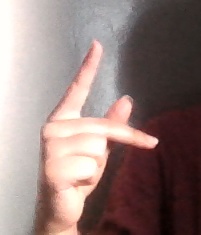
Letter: dha